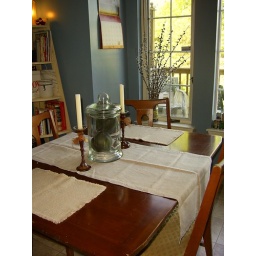
finally got around to cleaning off the wood of our kitchen table